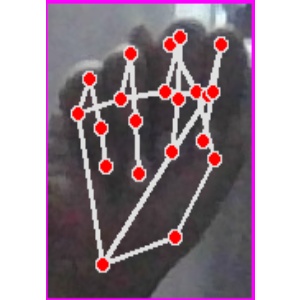
अक्षर: न